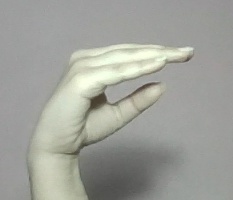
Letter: jeem